Chotěboř

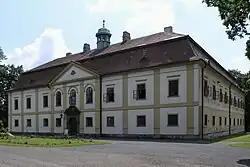
Chotěboř Castle

Chotěboř is known for the Chotěboř Castle. It is a Baroque building with Italian architecture elements. It contains an exposition of the town museum. The castle complex includes Chapel of the Holy Trinity and English style park.